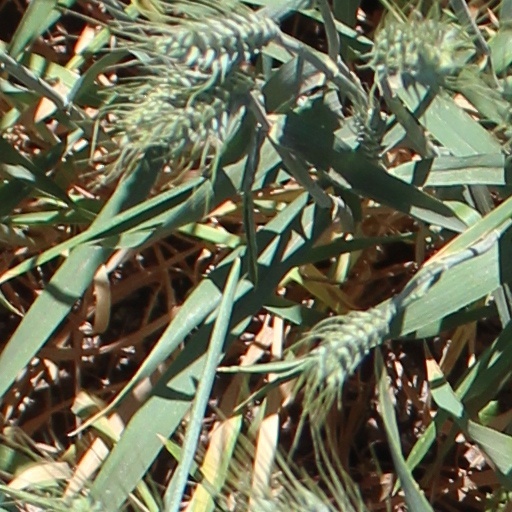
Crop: wheat